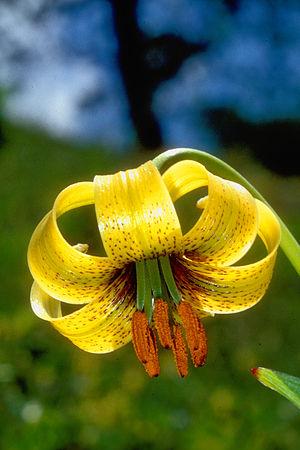
Lilium ponticum est une espèc de plantes herbacées pluri-annuelle de la famille des Liliaceae.